Bobby Kotick

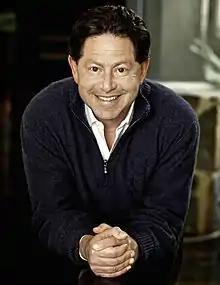
Kotick in 2012

Robert A. Kotick (born 1963) is an American businessman who served as the chief executive officer (CEO) of Activision Blizzard and its predecessor, Activision, from 1991 to 2023. He became the CEO of Activision through a hostile takeover during the prior year. Kotick engineered a merger between Activision and Vivendi Games during the late 2000s, which led to the creation of Activision Blizzard in 2008 and him being named the company's inaugural CEO. He has also served on several boards, including the Coca-Cola Company from 2012 to 2022 and Yahoo from 2003 to 2008. Following the acquisition of Activision Blizzard by Microsoft, Kotick retired from the company on December 29, 2023.